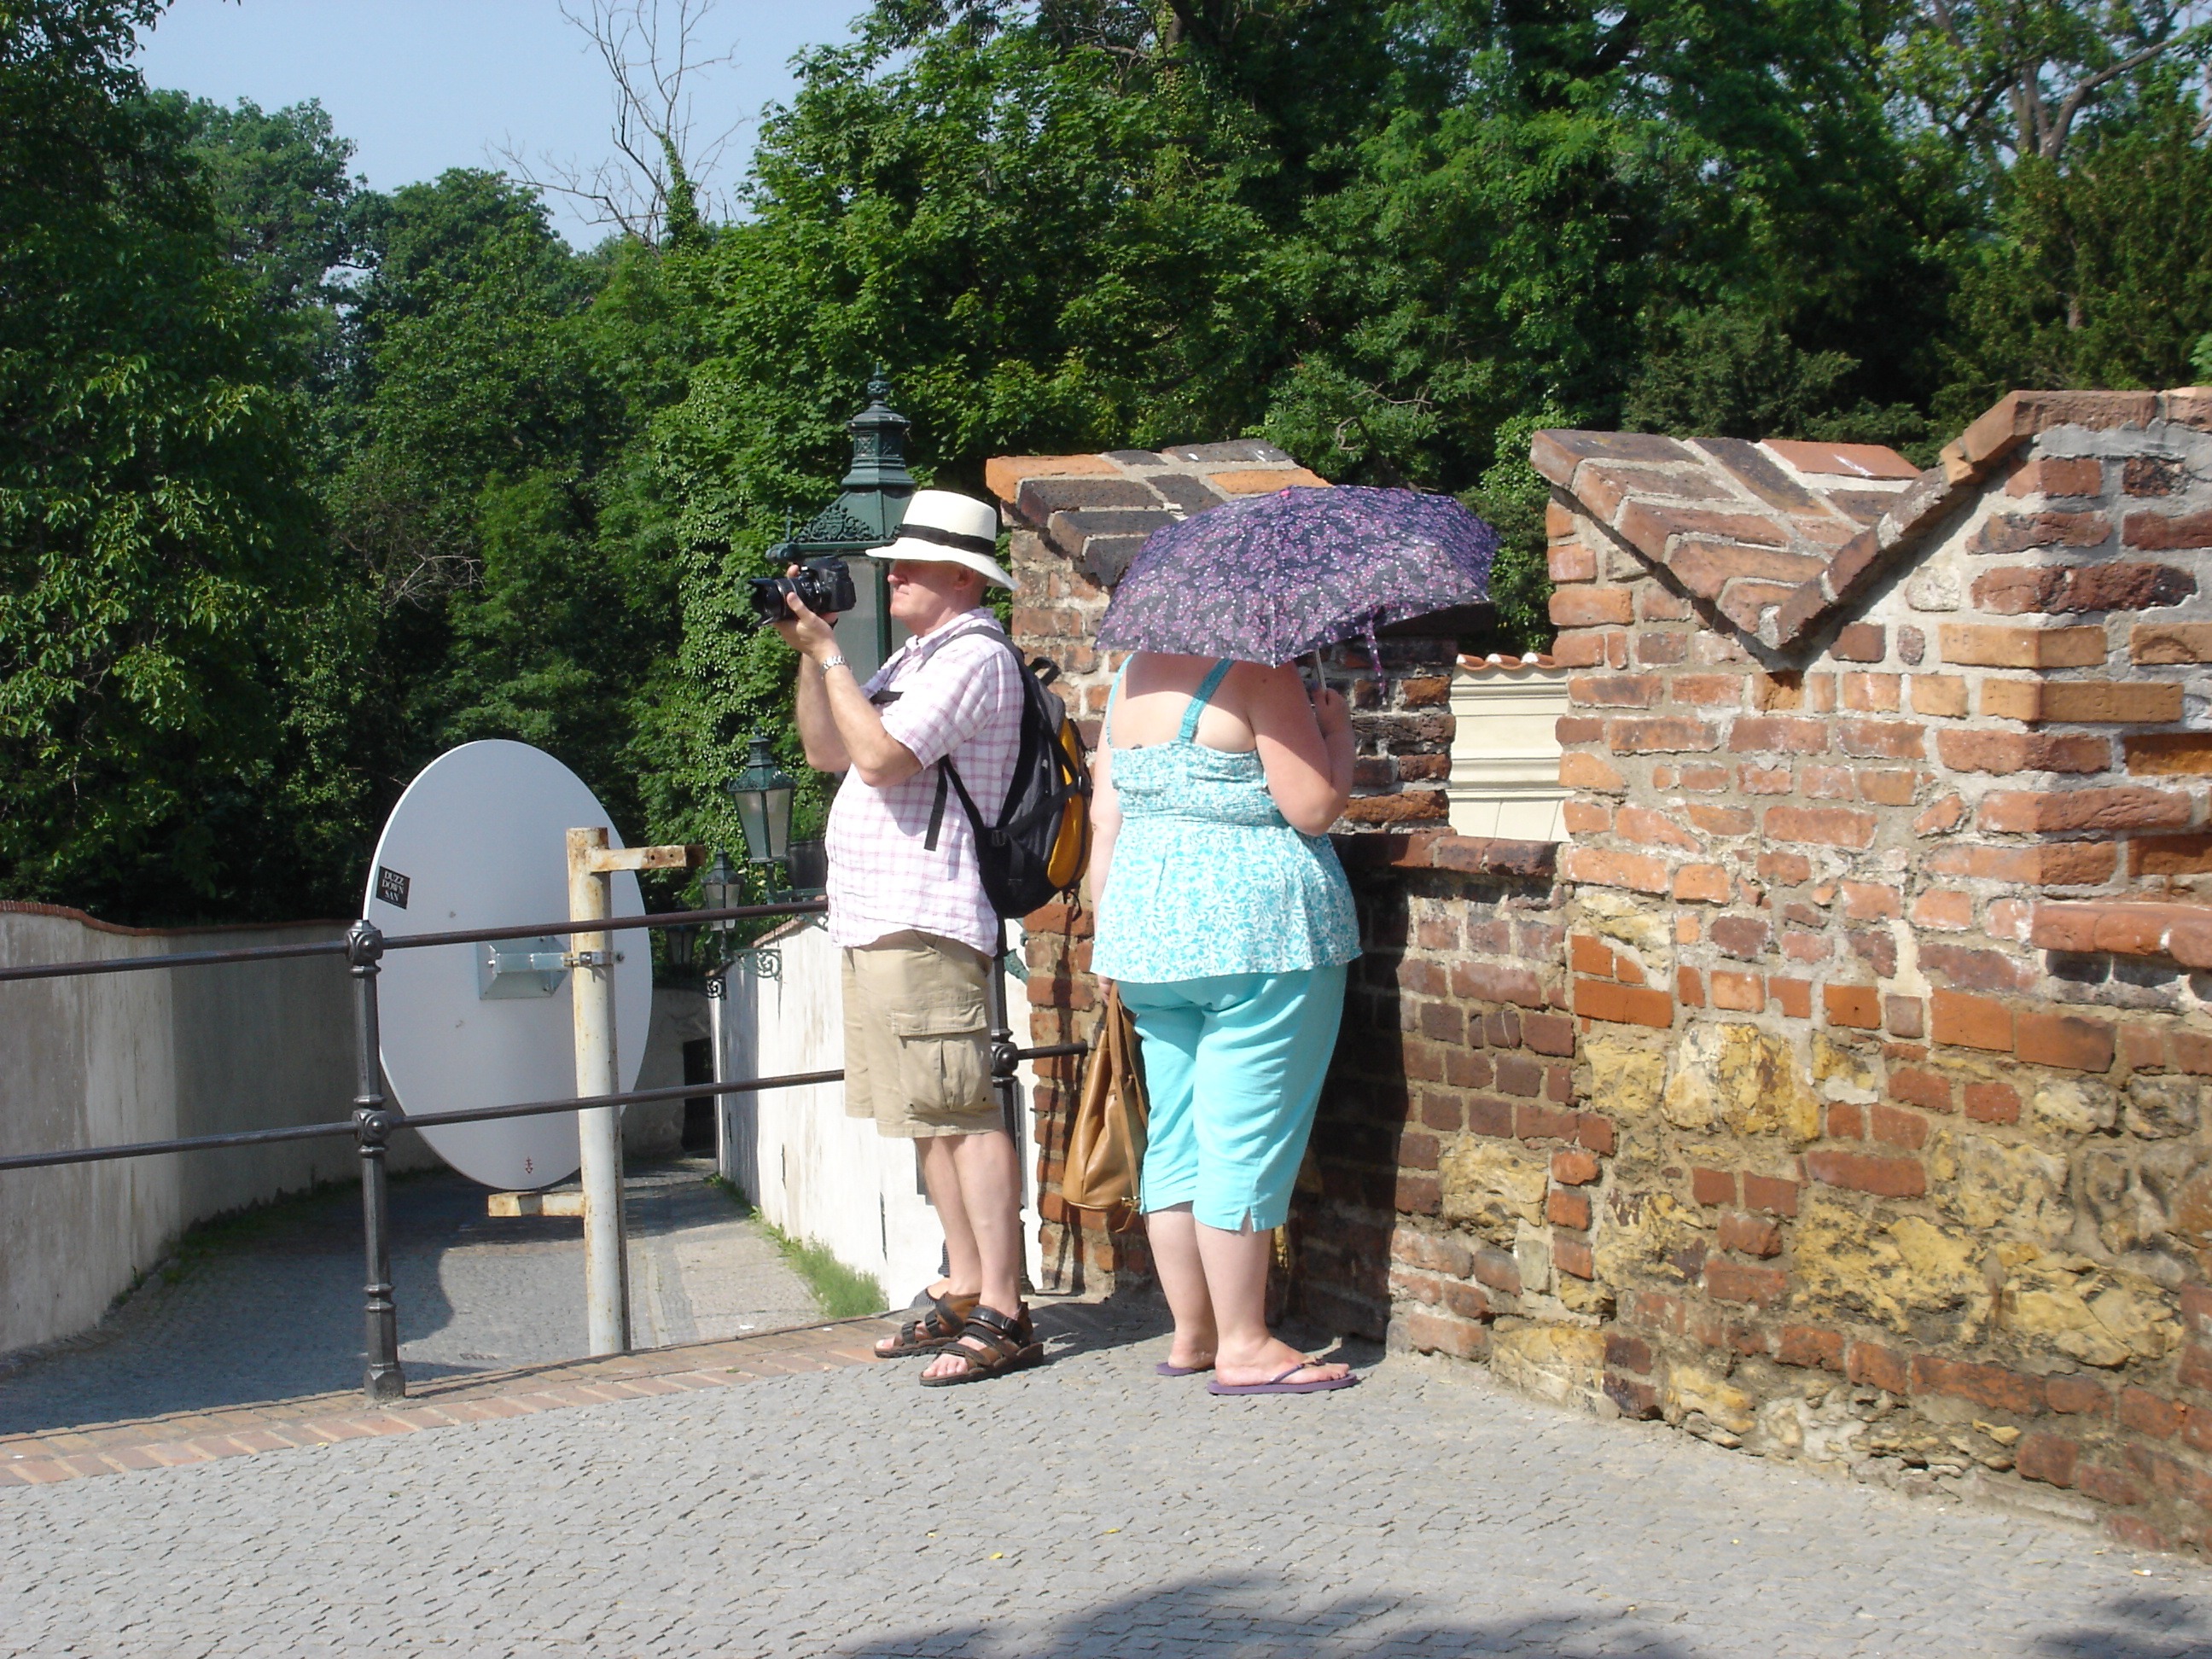
sun, summer, vacation, holiday, tourists, pair, thick, prague castle, full figured